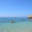
Label: sea